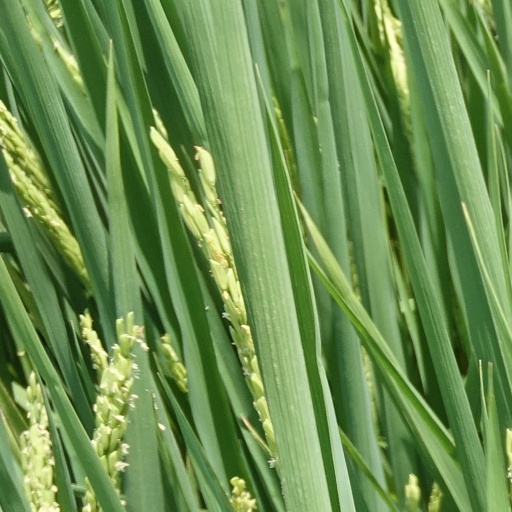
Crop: rice